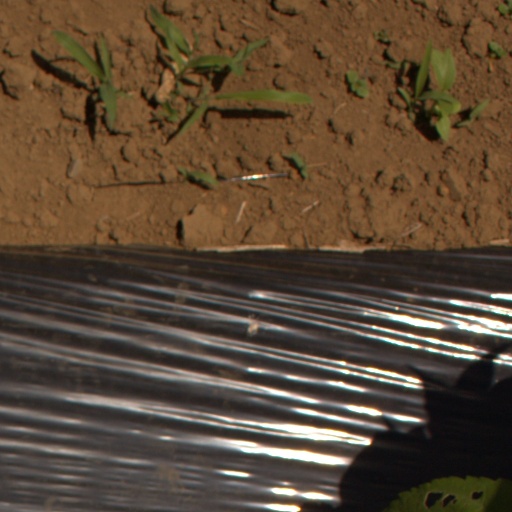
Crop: Jerusalem artichoke